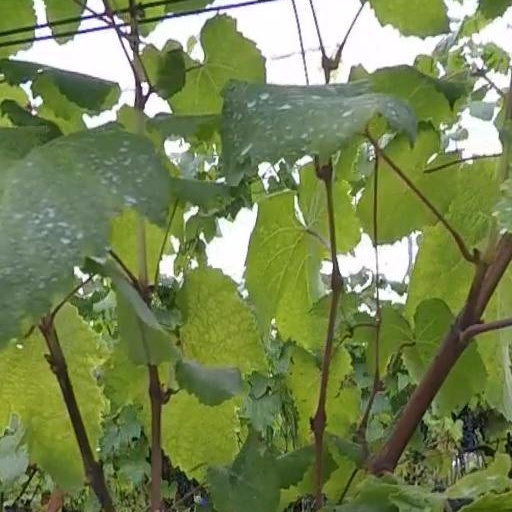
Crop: grape